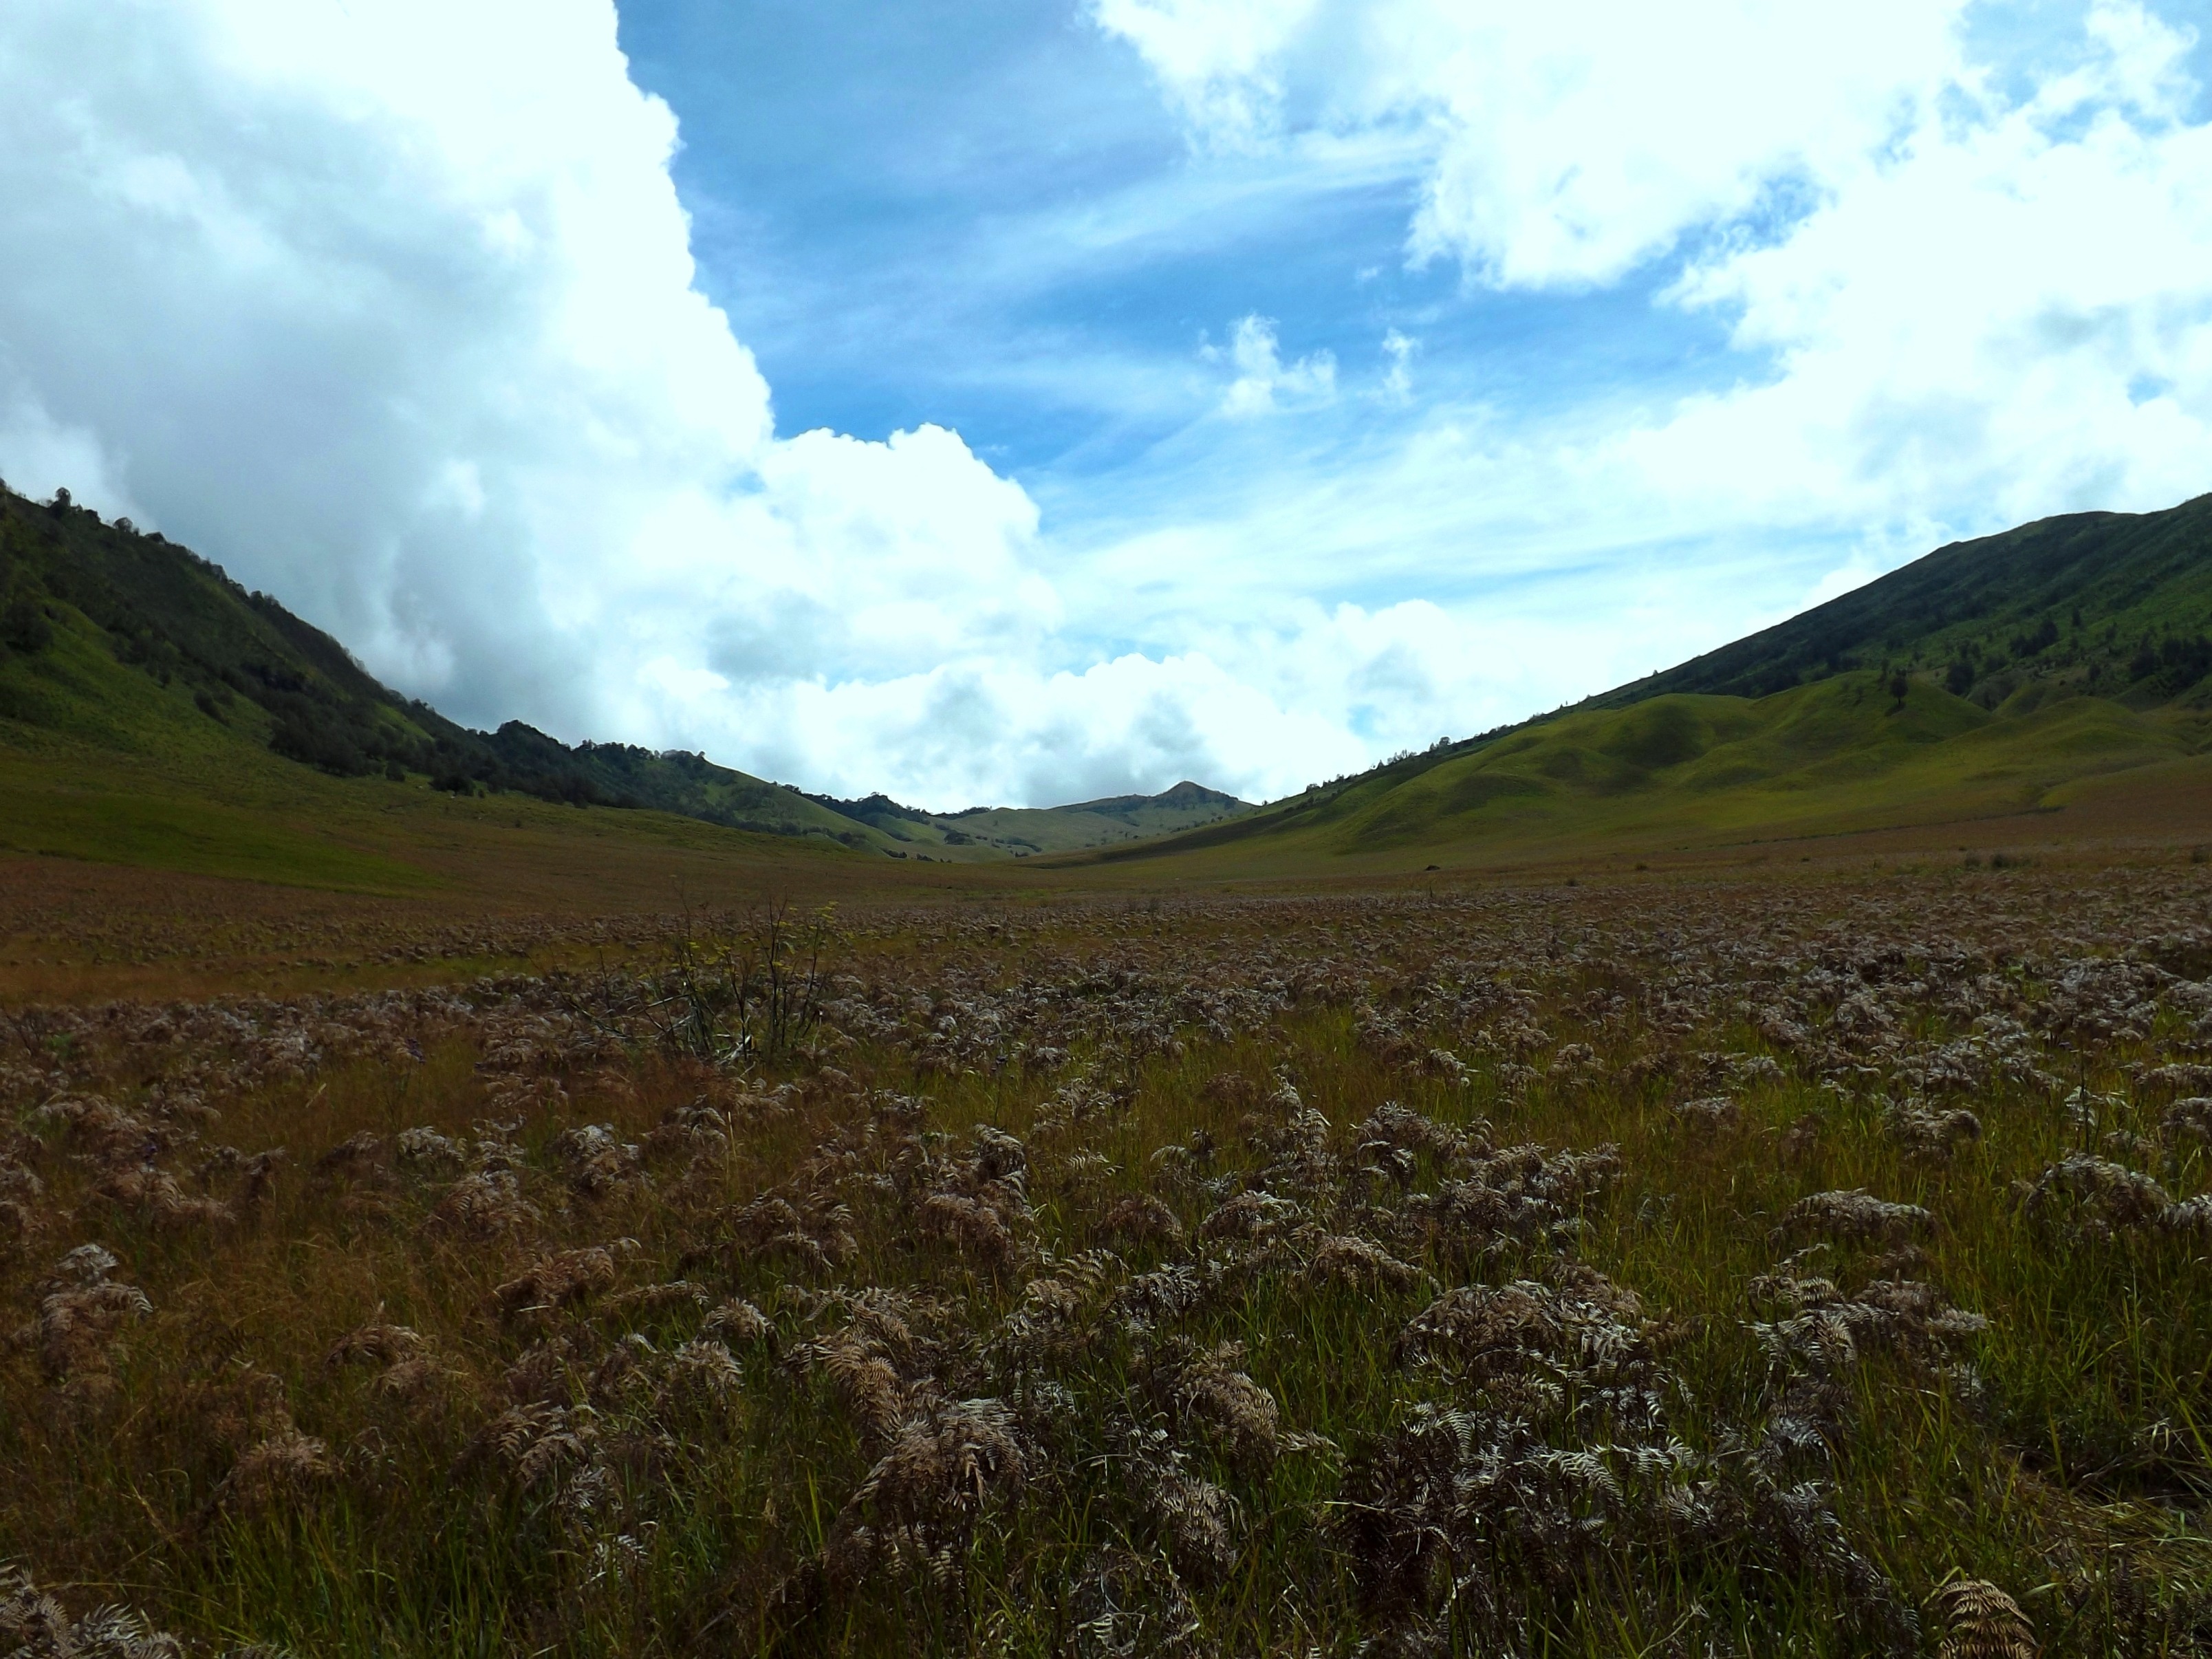
landscape, nature, grass, horizon, wilderness, mountain, cloud, sky, meadow, prairie, hill, lake, valley, mountain range, panorama, green, pasture, highland, ridge, plain, mountains, grassland, plateau, indonesia, fell, habitat, loch, ecosystem, tundra, steppe, rural area, landform, bromo, east java, gunung, natural environment, geographical feature, atmospheric phenomenon, mountainous landforms, jawa timur, savana